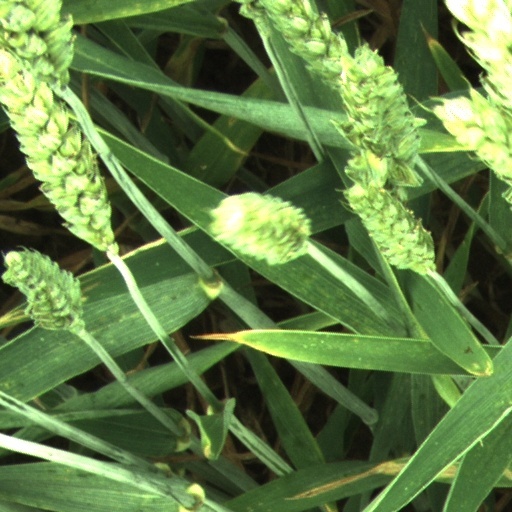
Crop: wheat